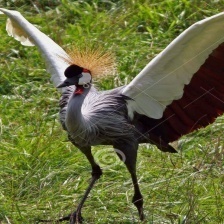
Species: AFRICAN CROWNED CRANE
Scientific name: BALEARICA REGULORUM
ImageNet parent category: crane